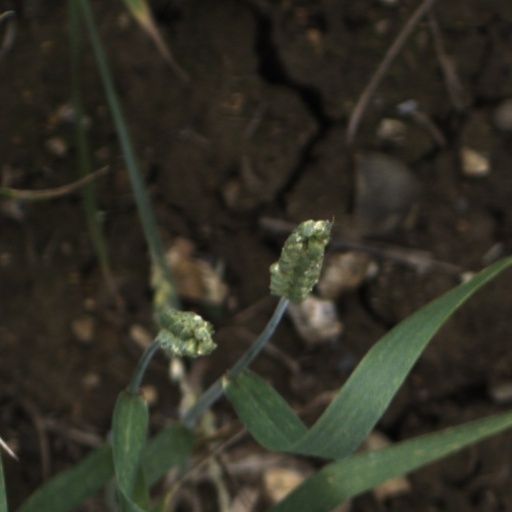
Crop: wheat